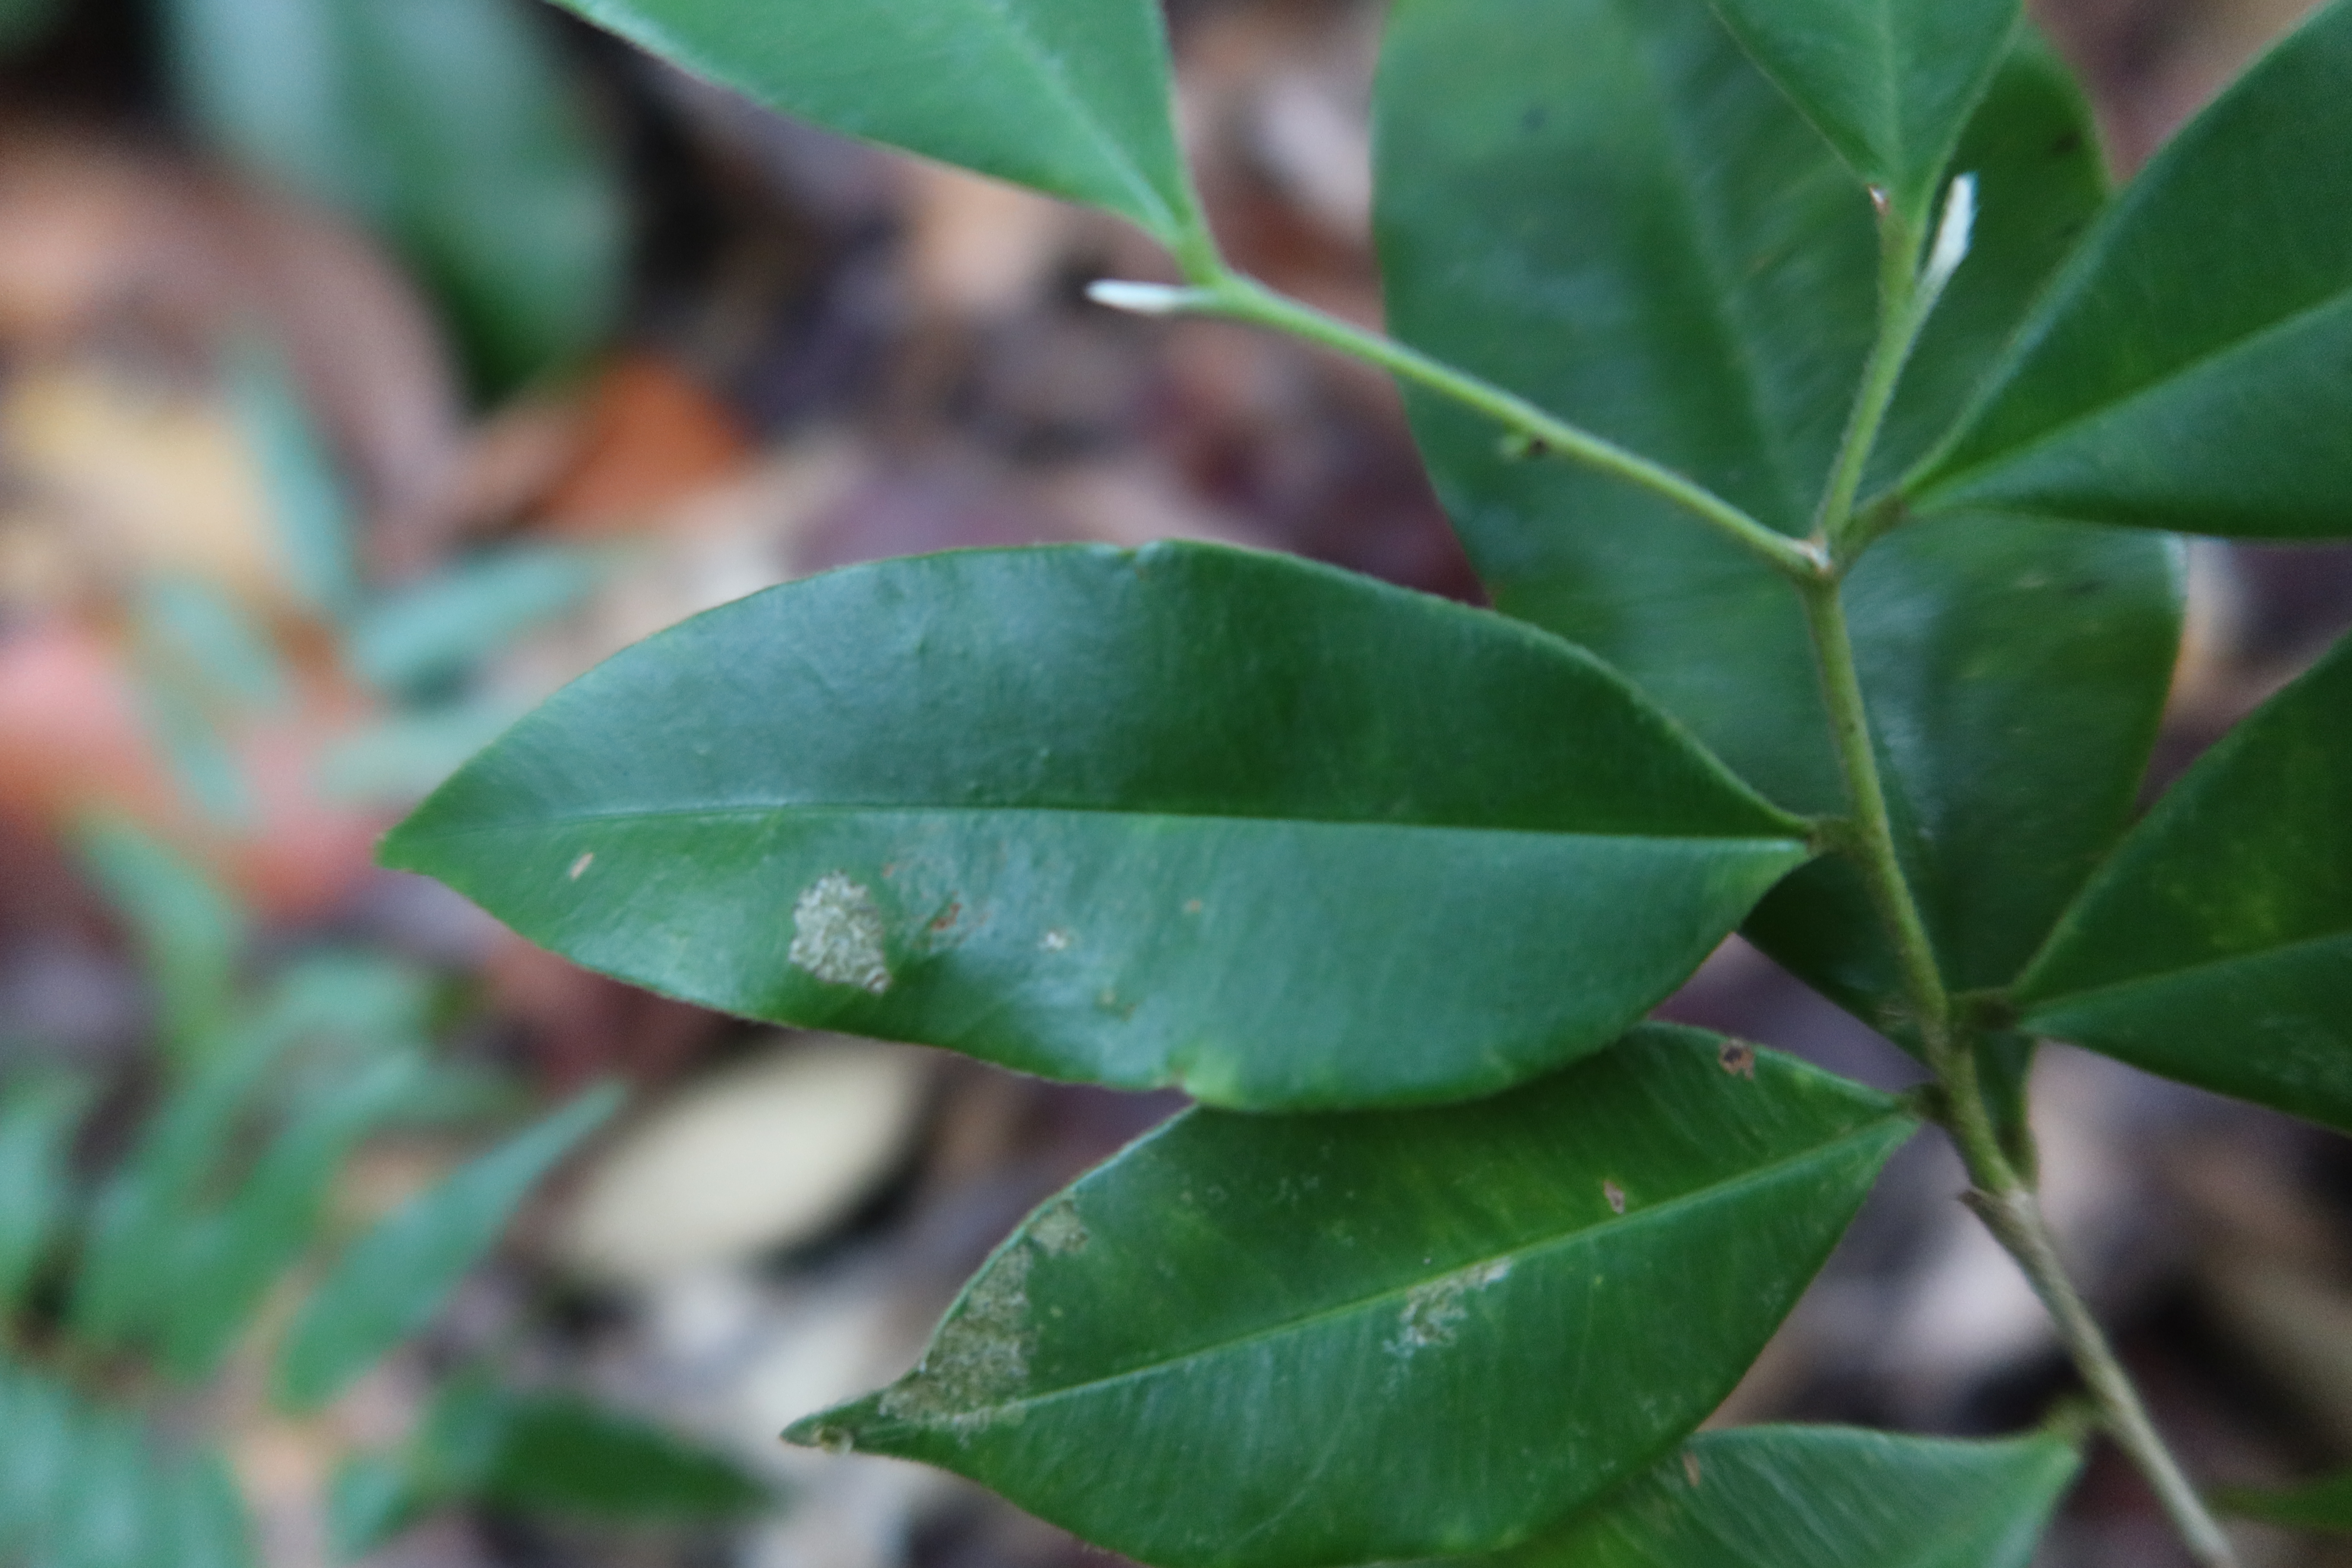
Label: Mealy bugs